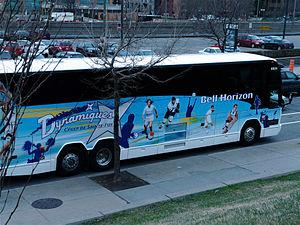
Autobus de l'équipe des Dynamiques du Cégep de Sainte-Foy.
Le Cégep de Sainte-Foy est un collège d'enseignement général et professionnel institué en 1967. Situé à Québec dans l'arrondissement Sainte-Foy–Sillery–Cap-Rouge, le collège accueille plus de 6 000 étudiants à l'enseignement régulier et à la formation continue, ce qui en fait le cégep le plus fréquenté de la région de Québec.